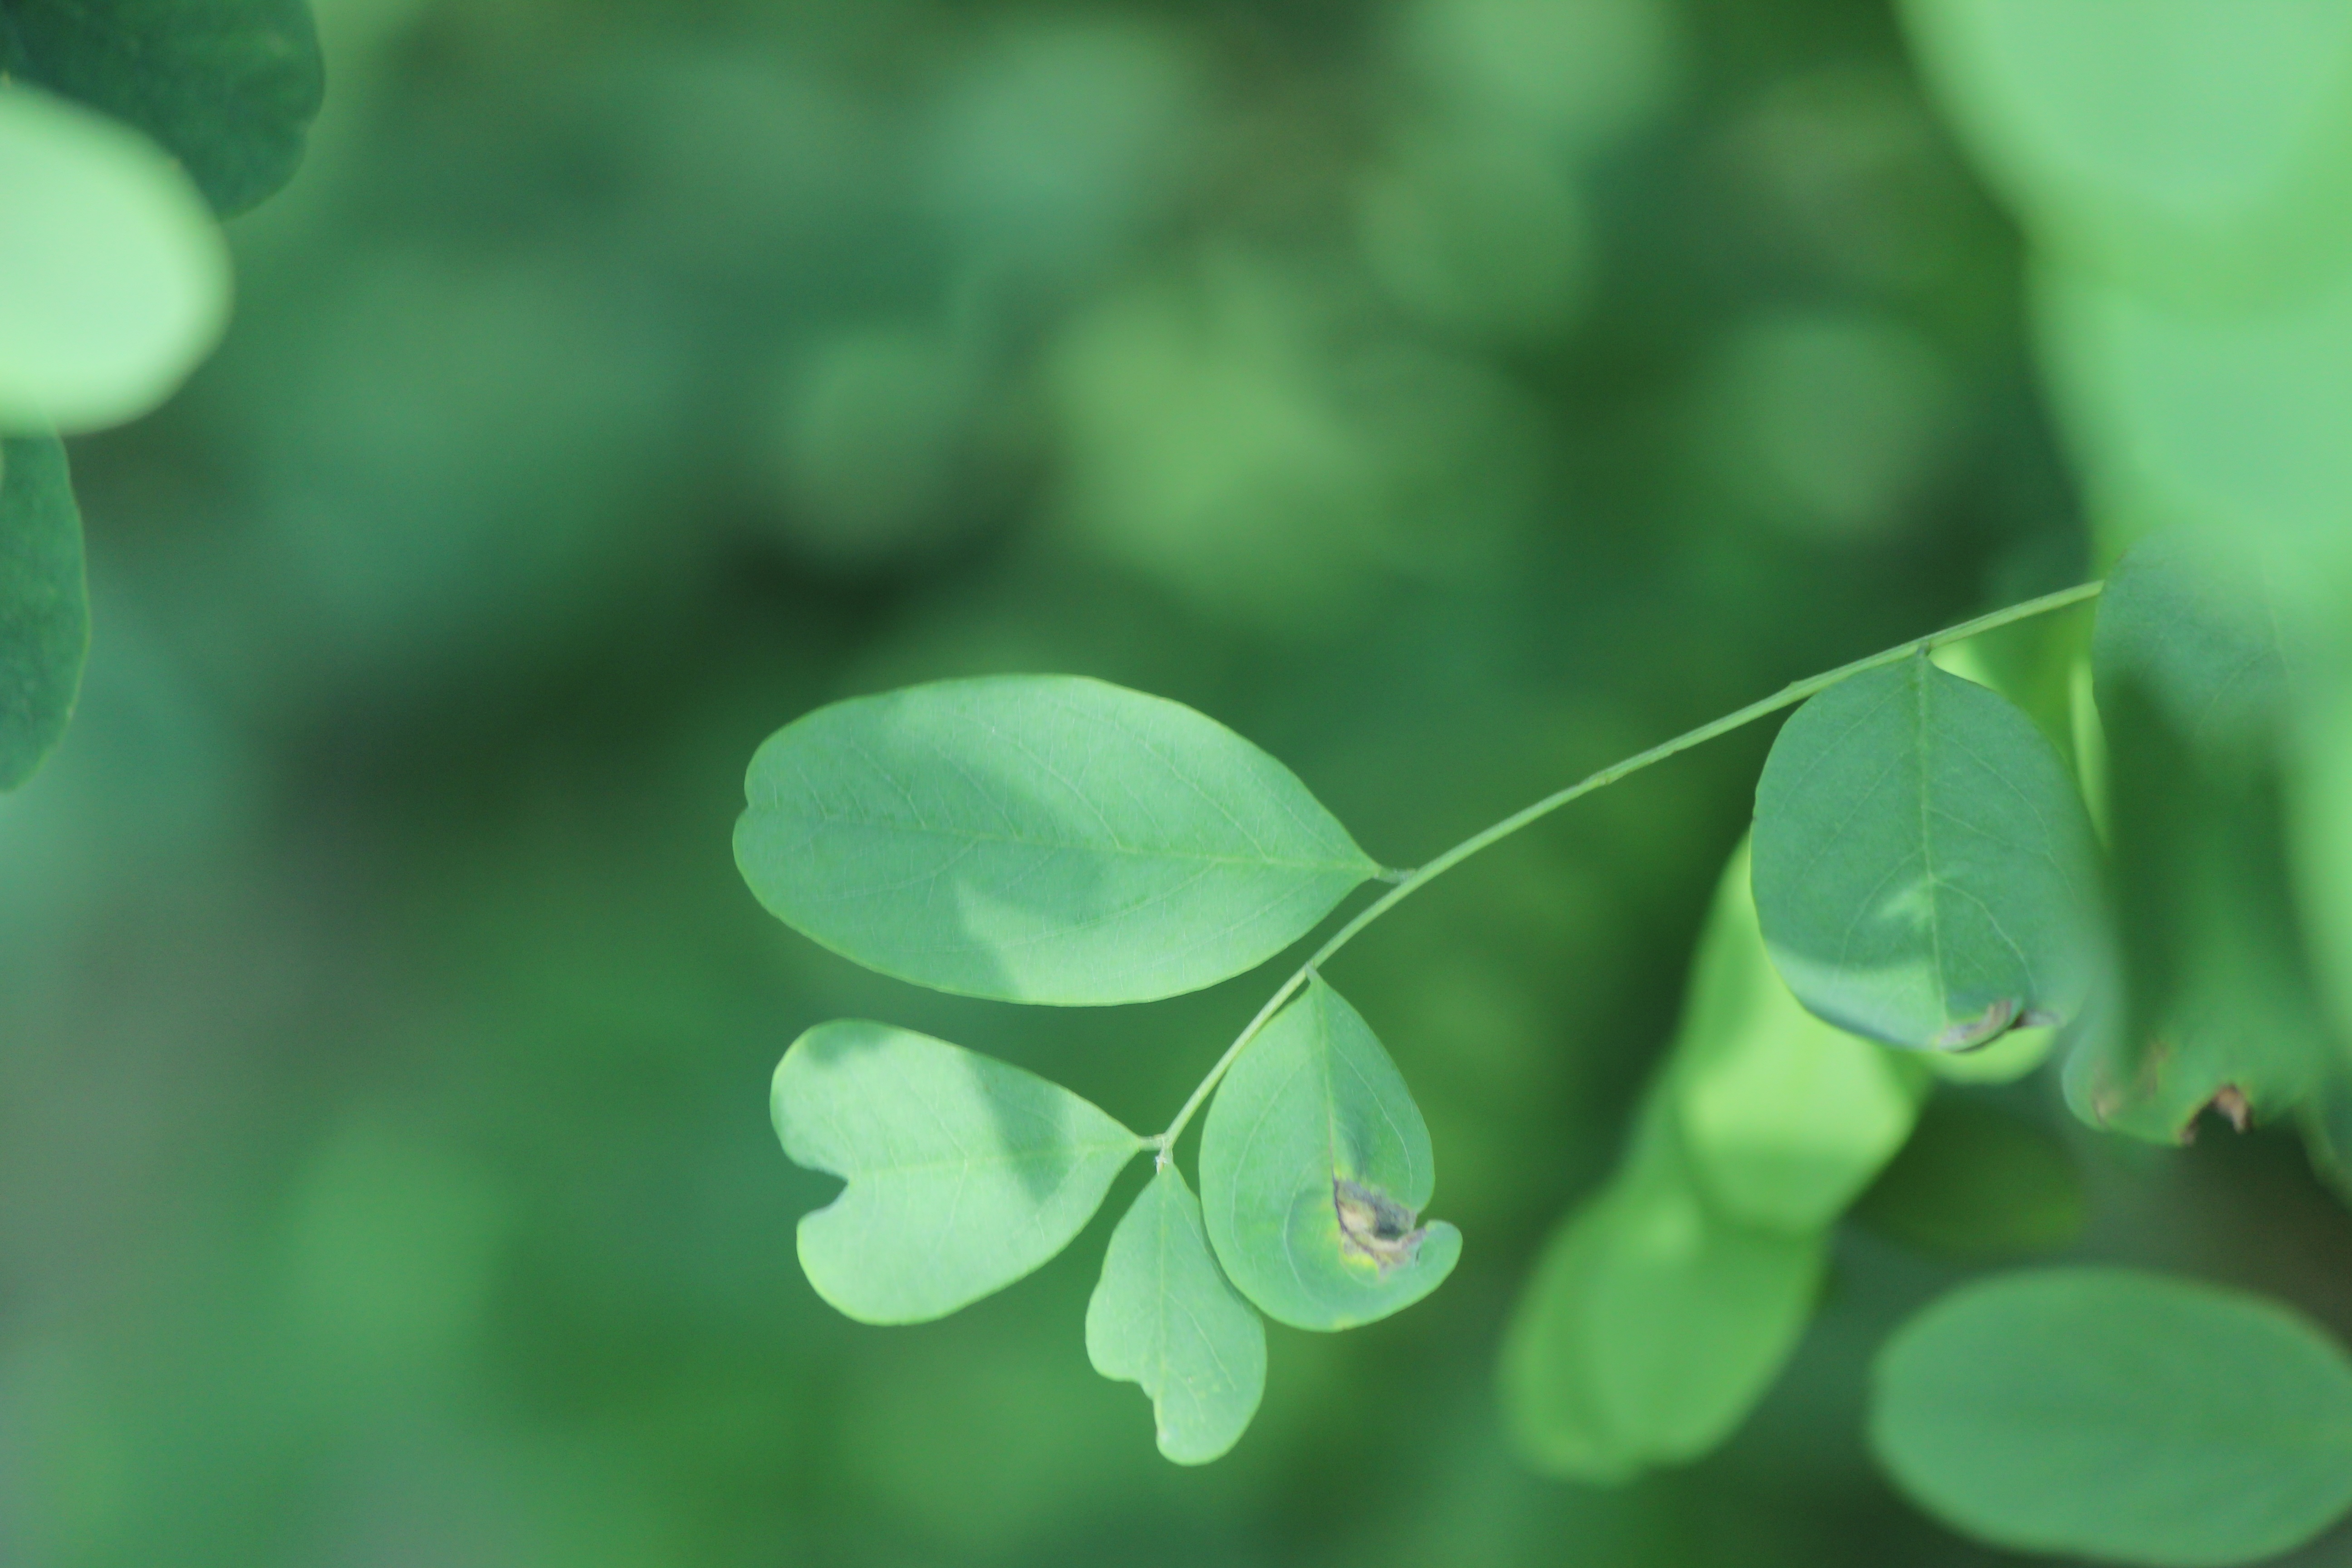
nature, grass, branch, blossom, plant, leaf, flower, petal, green, botany, flora, clover, wildflower, close up, leaves, background, macro photography, flowering plant, annual plant, plant stem, land plant